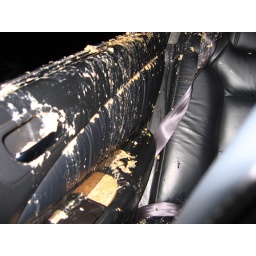
Let's just say the designated driver was not happy at the person sitting in the right-back seat.